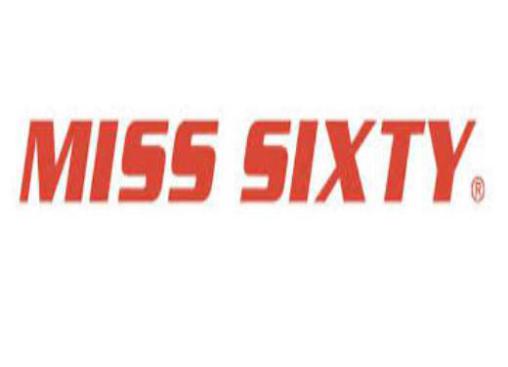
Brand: miss sixty
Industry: Clothes